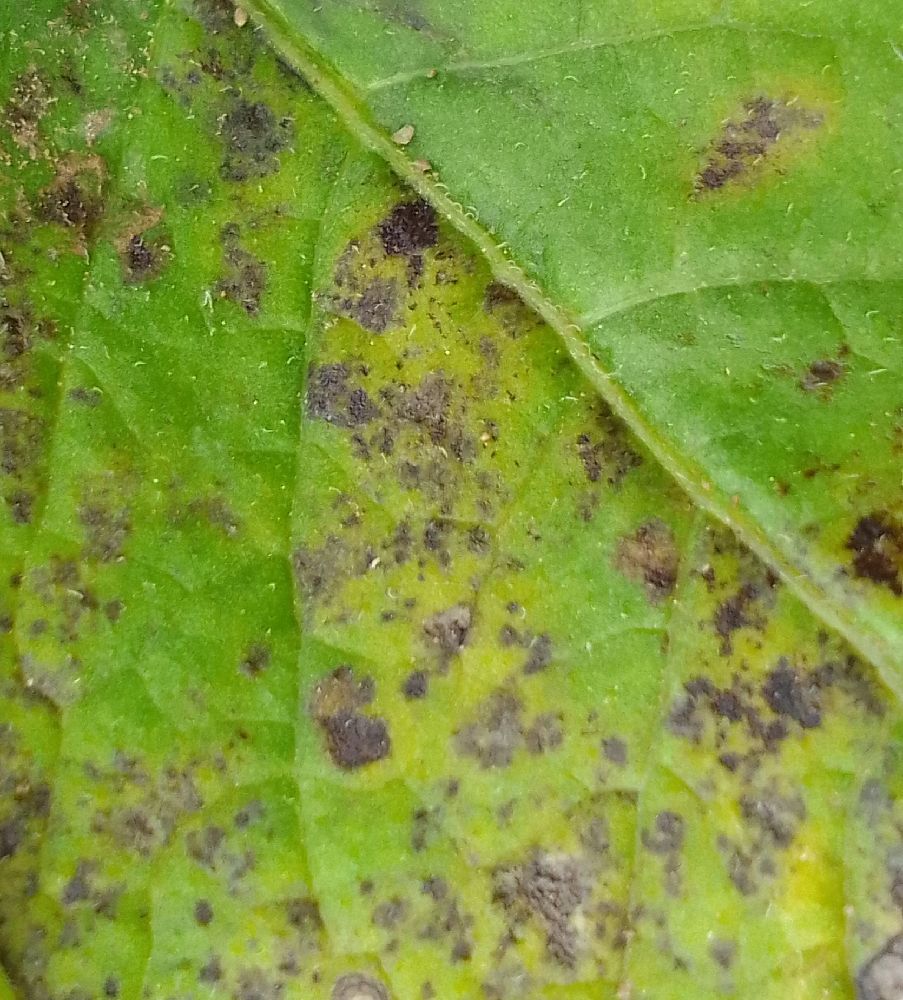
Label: Early blight